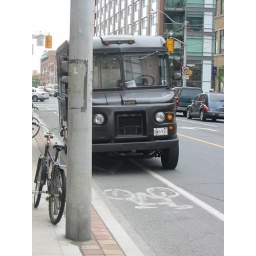
UPS delivery truck 509049, License OW5-931 blocking the northbound Sherbourne bike lane, near noon on 17 June 2005.